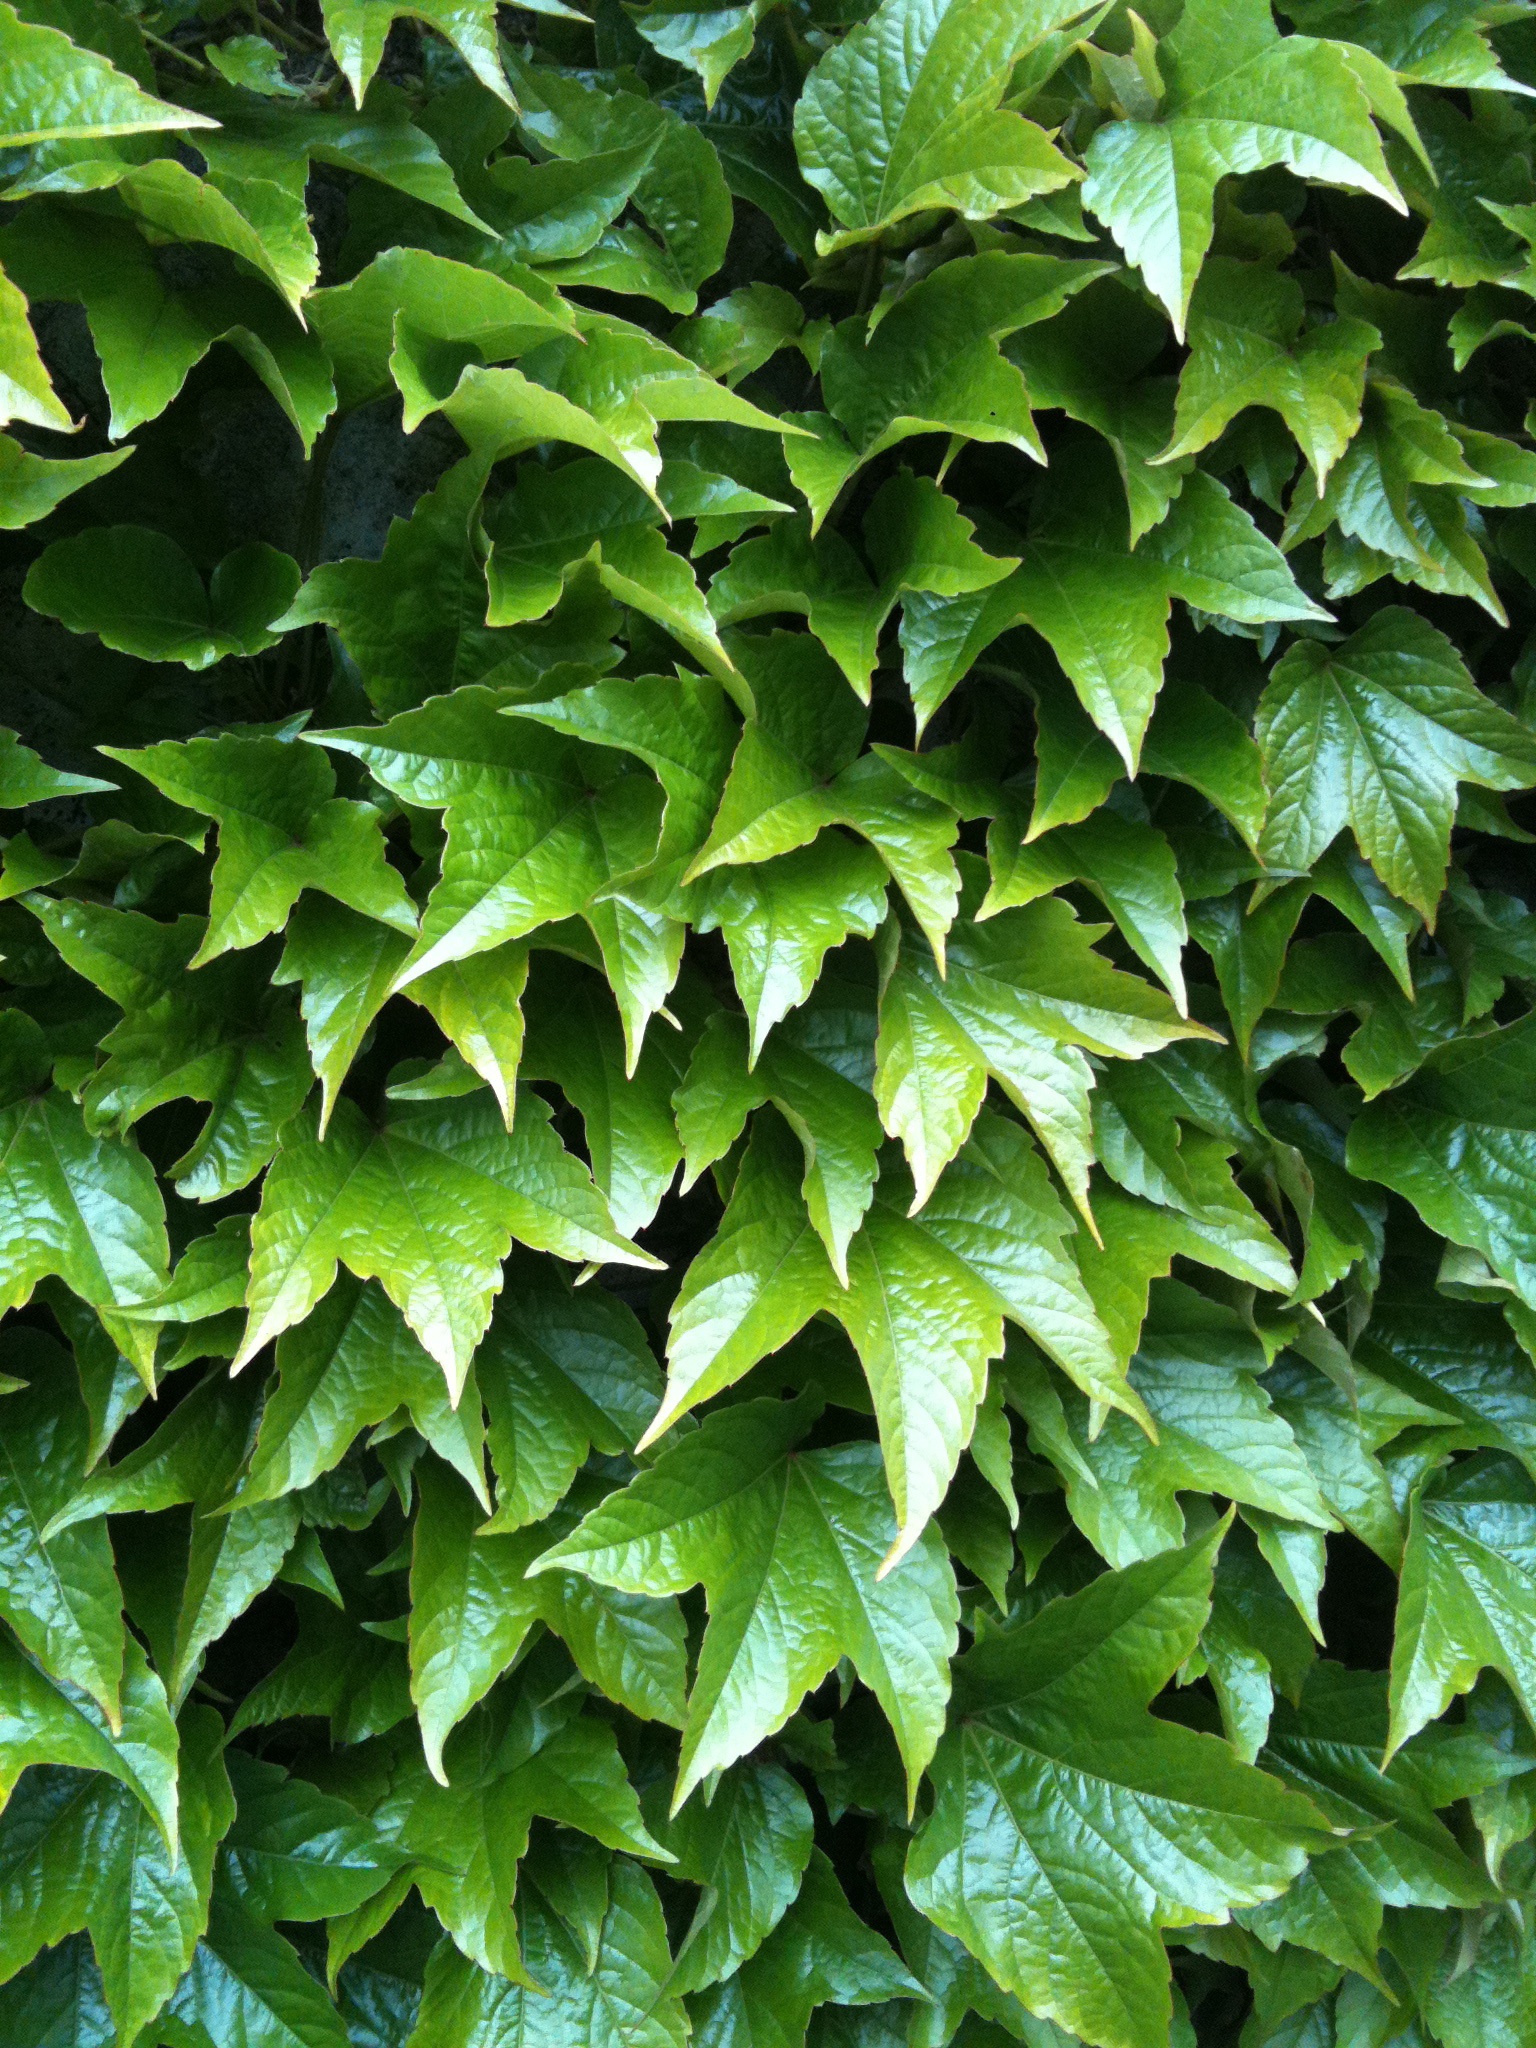
tree, nature, branch, plant, vine, leaf, flower, pattern, green, produce, ivy, botany, garden, leaves, full, background, shrub, growing, flowering plant, woody plant, land plant, apiales